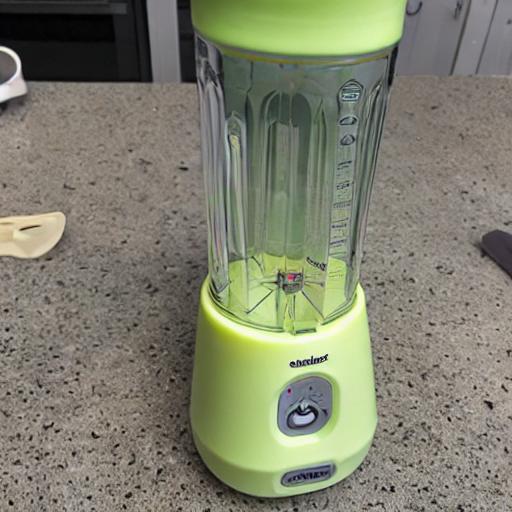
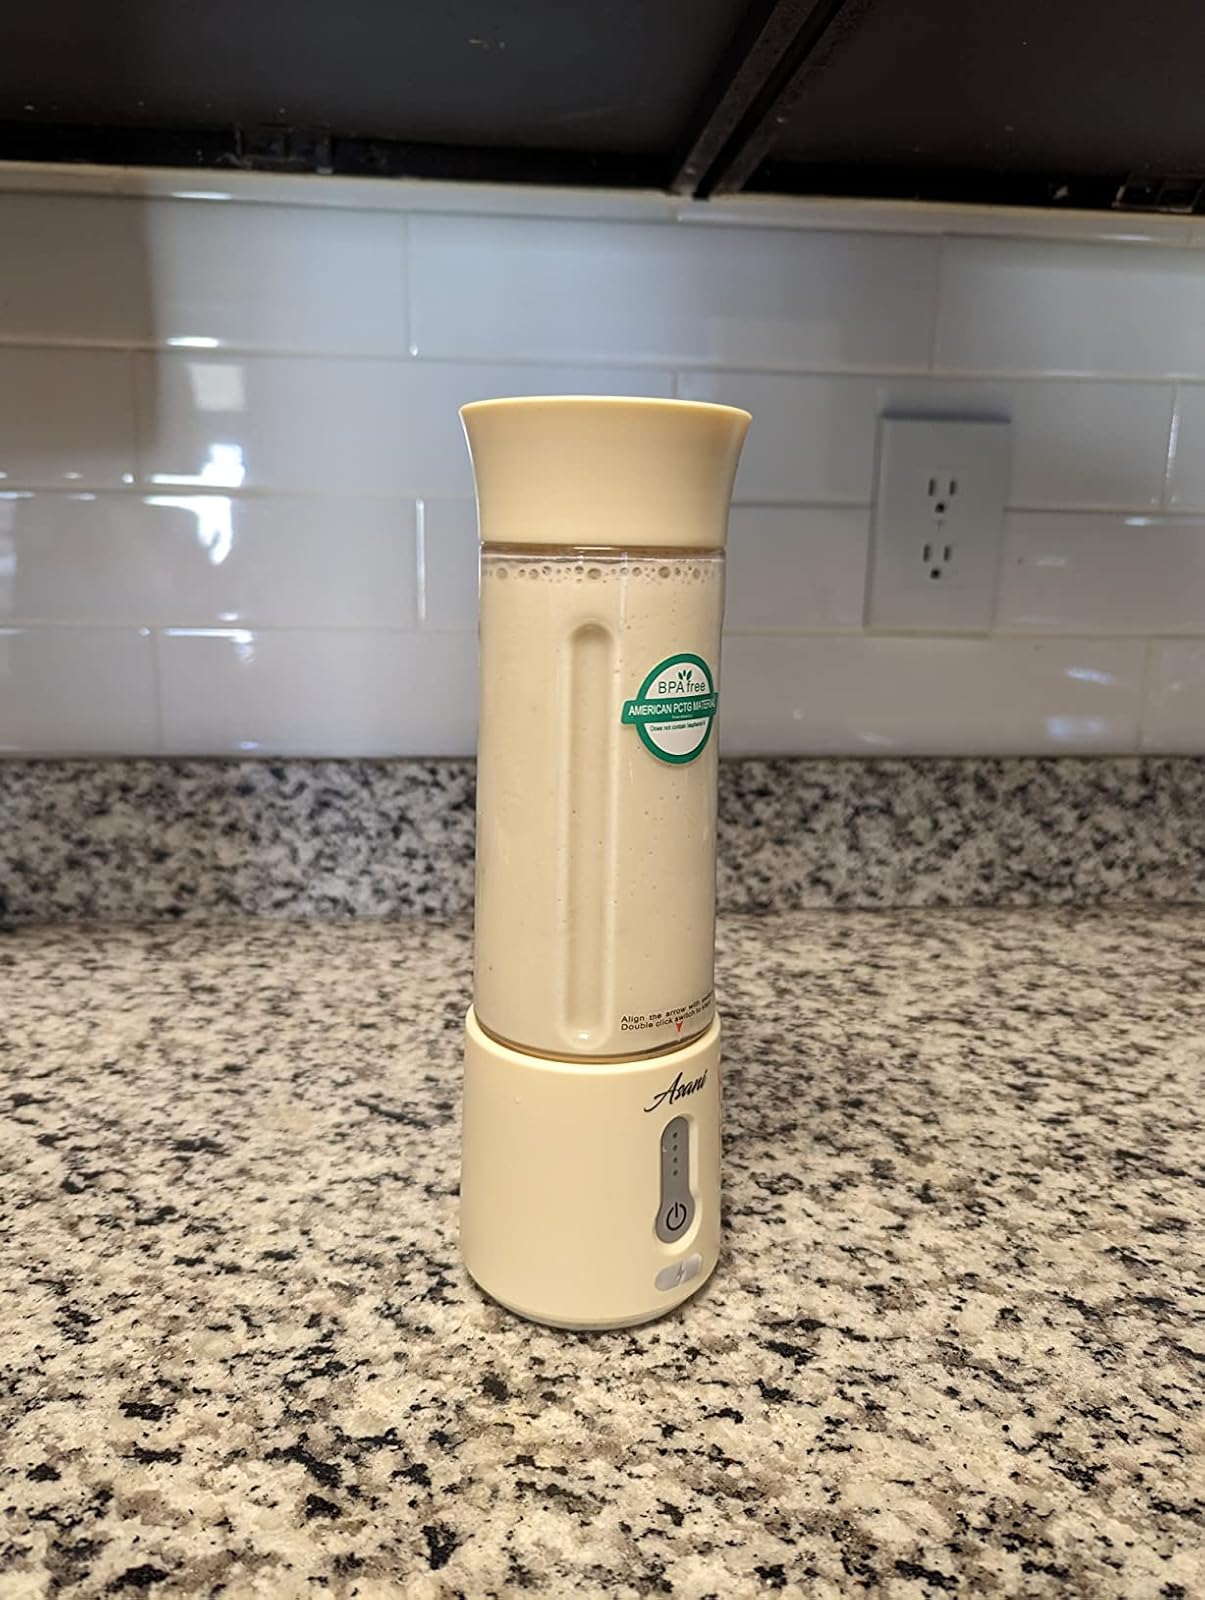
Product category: items_blender
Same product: no